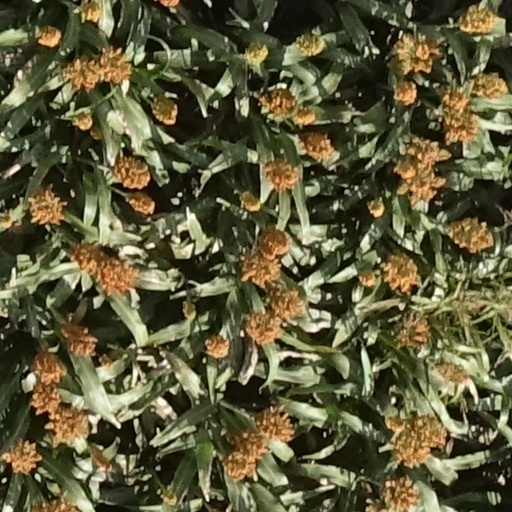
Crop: sorghum